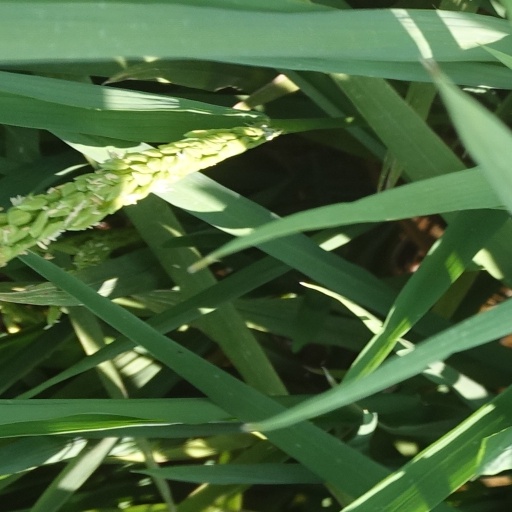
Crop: rice